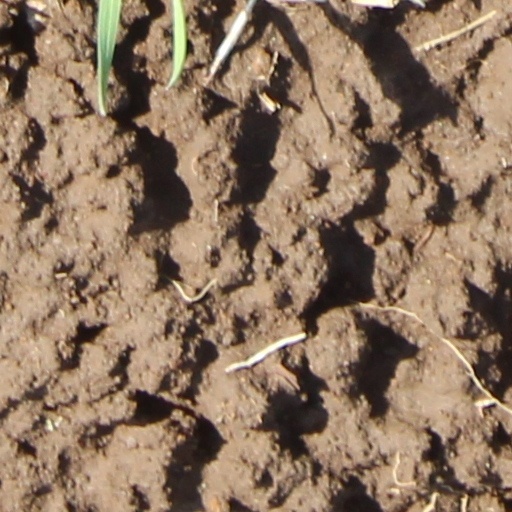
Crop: wheat